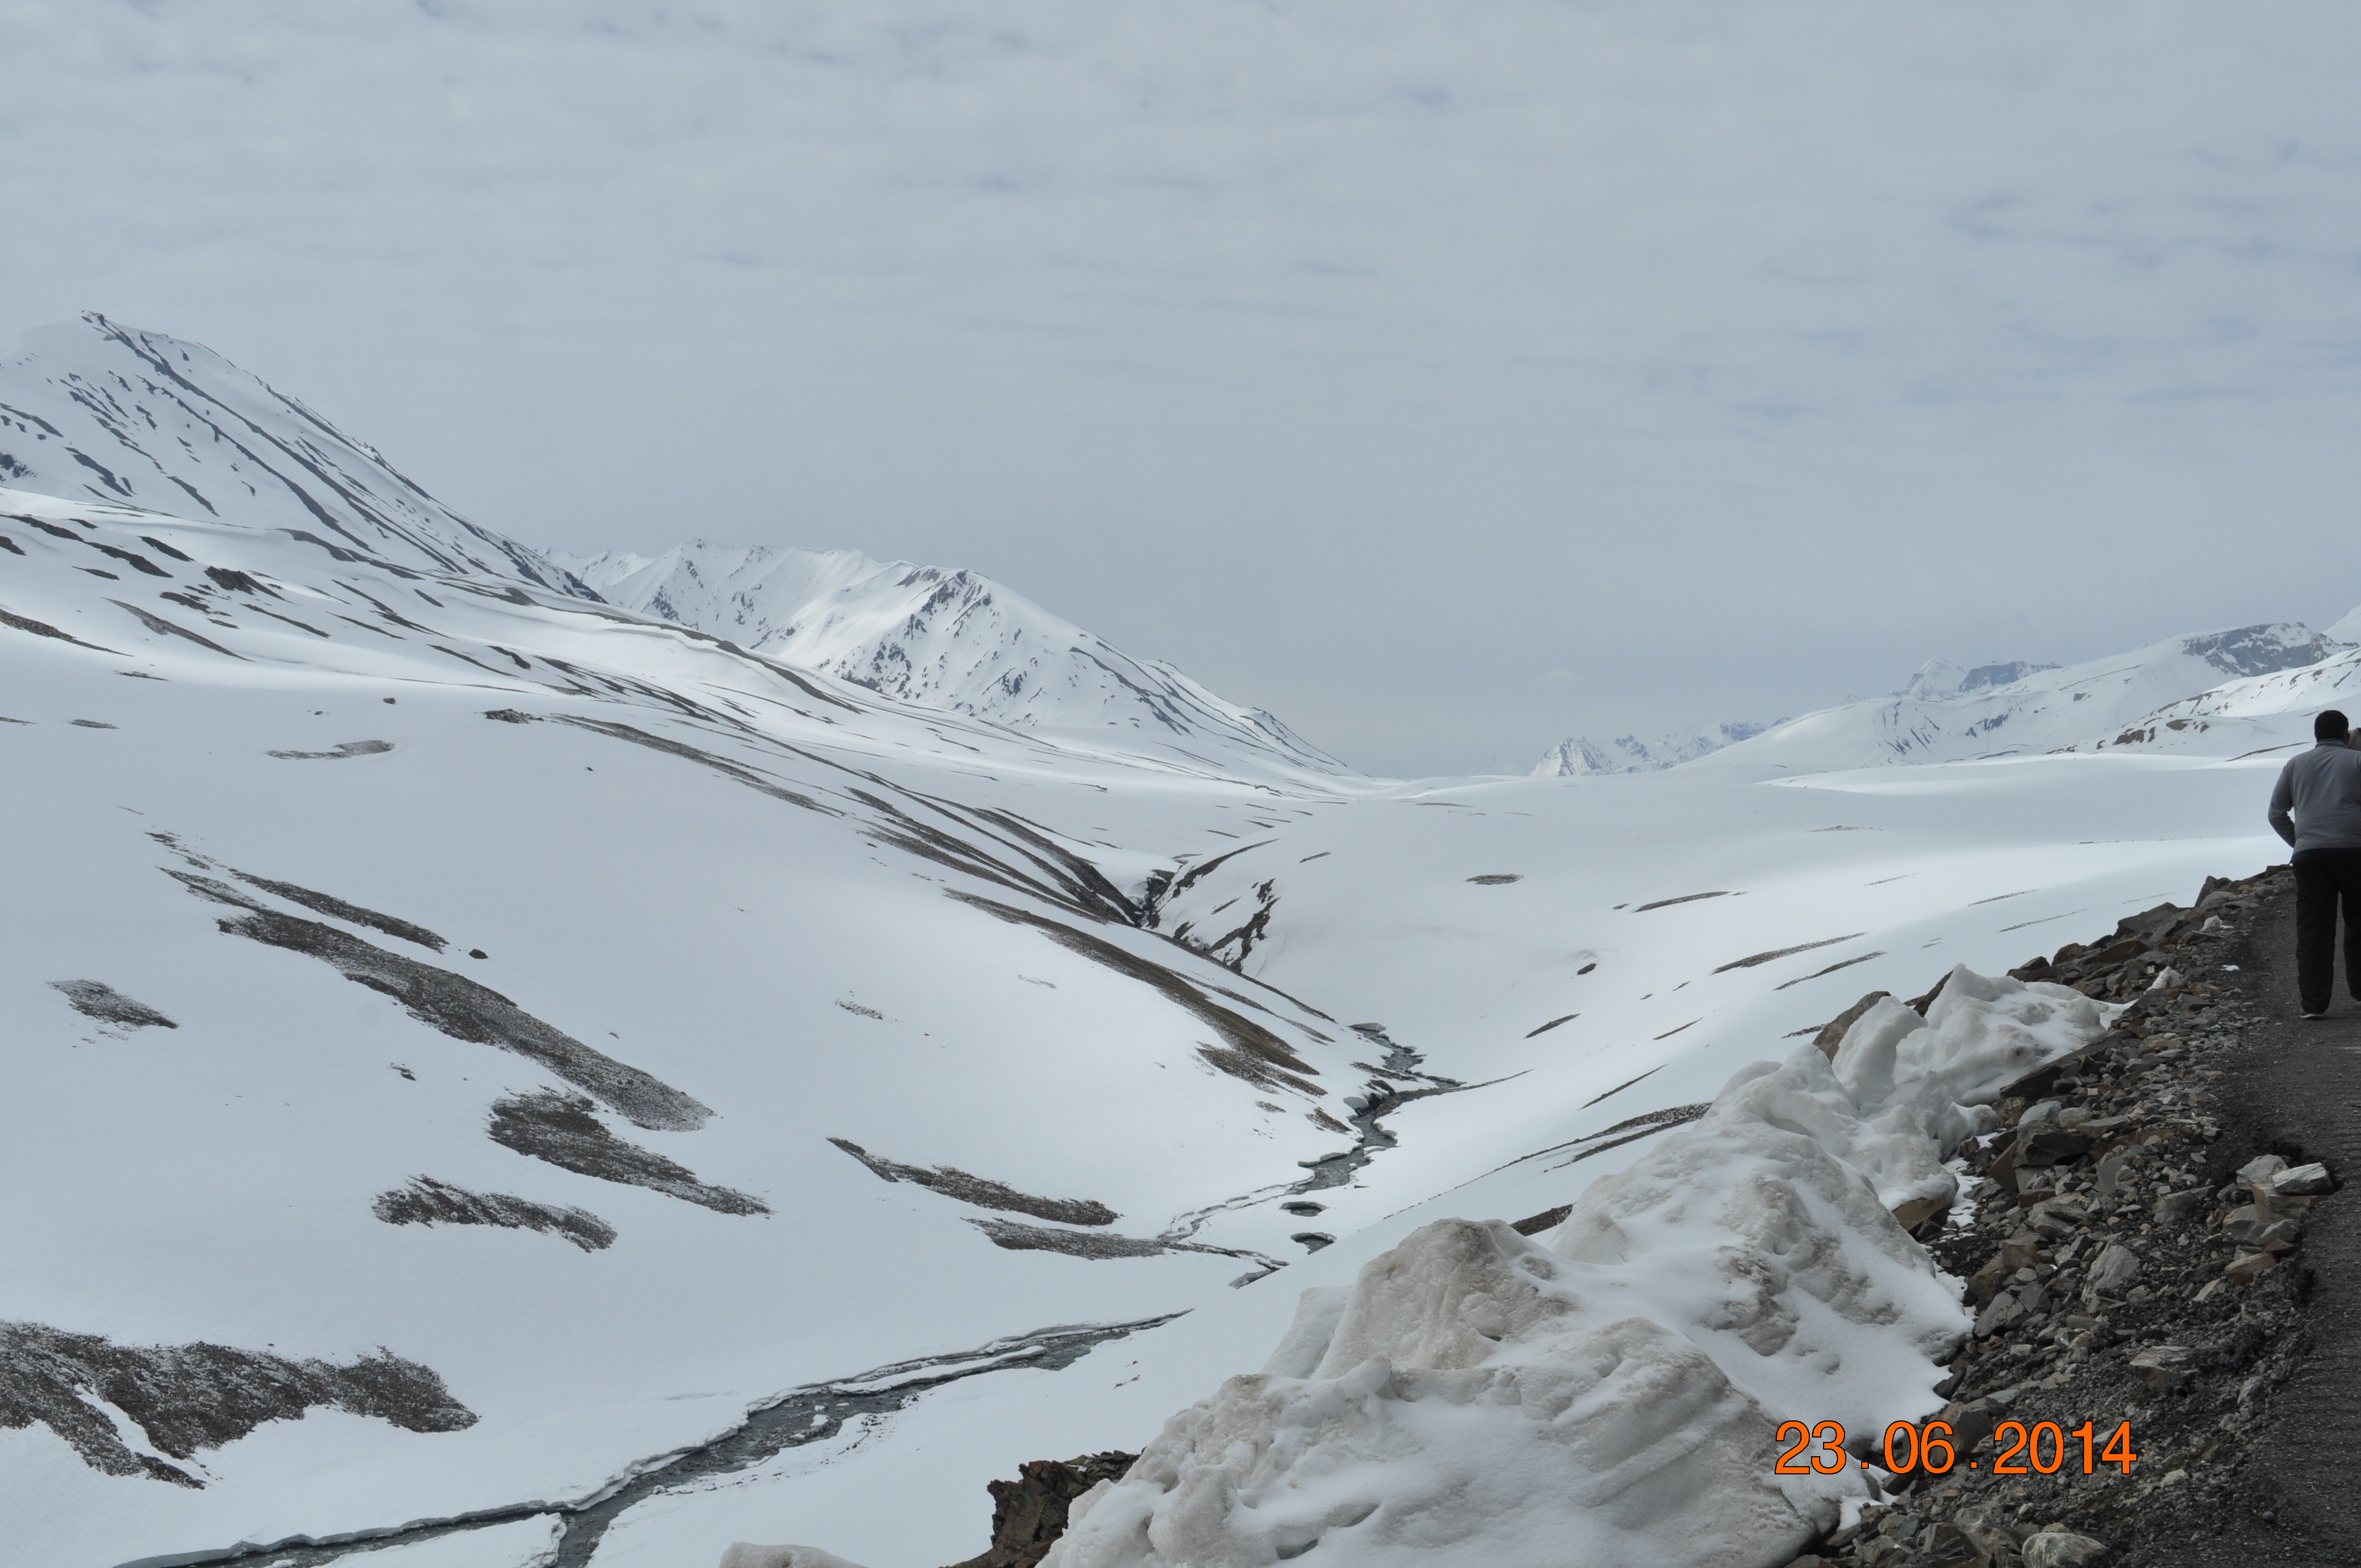
ladakh, journey, snow, ice, hills, holiday, drive, adventure, mountain, glacier, mountainous landforms, glacial landform, geological phenomenon, nunatak, mountain range, winter, ridge, massif, slope, moraine, ar te, alps, terrain, mountain pass, hill station, ice cap, cirque, freezing, summit, fell, recreation, landscape